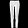
Label: Trouser